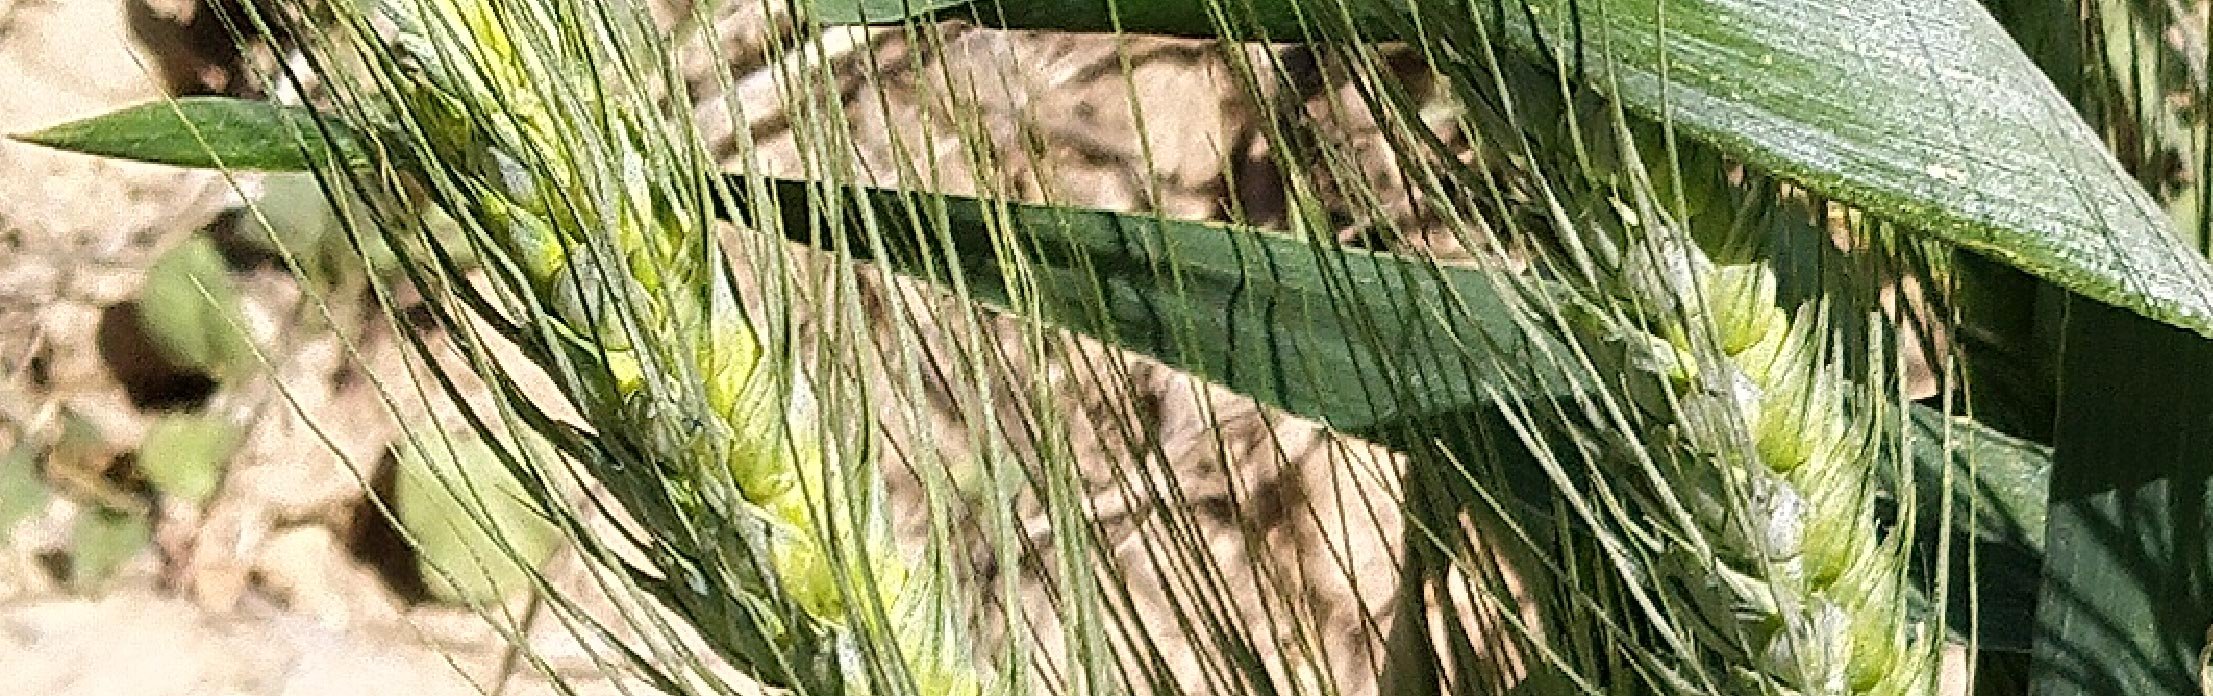
Label: Wheat___Healthy